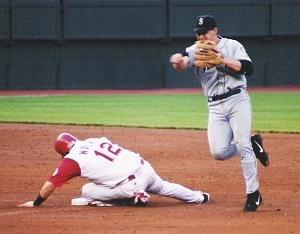
Le double jeu, ou en anglais double play, est une action de baseball au cours de laquelle la défense parvient à éliminer deux adversaires lors de la même action de jeu. On utilise l'expression « tourner un double jeu » pour commenter cette action lors d'une rencontre. Cette action est similaire au triple jeu, mais plus fréquente.